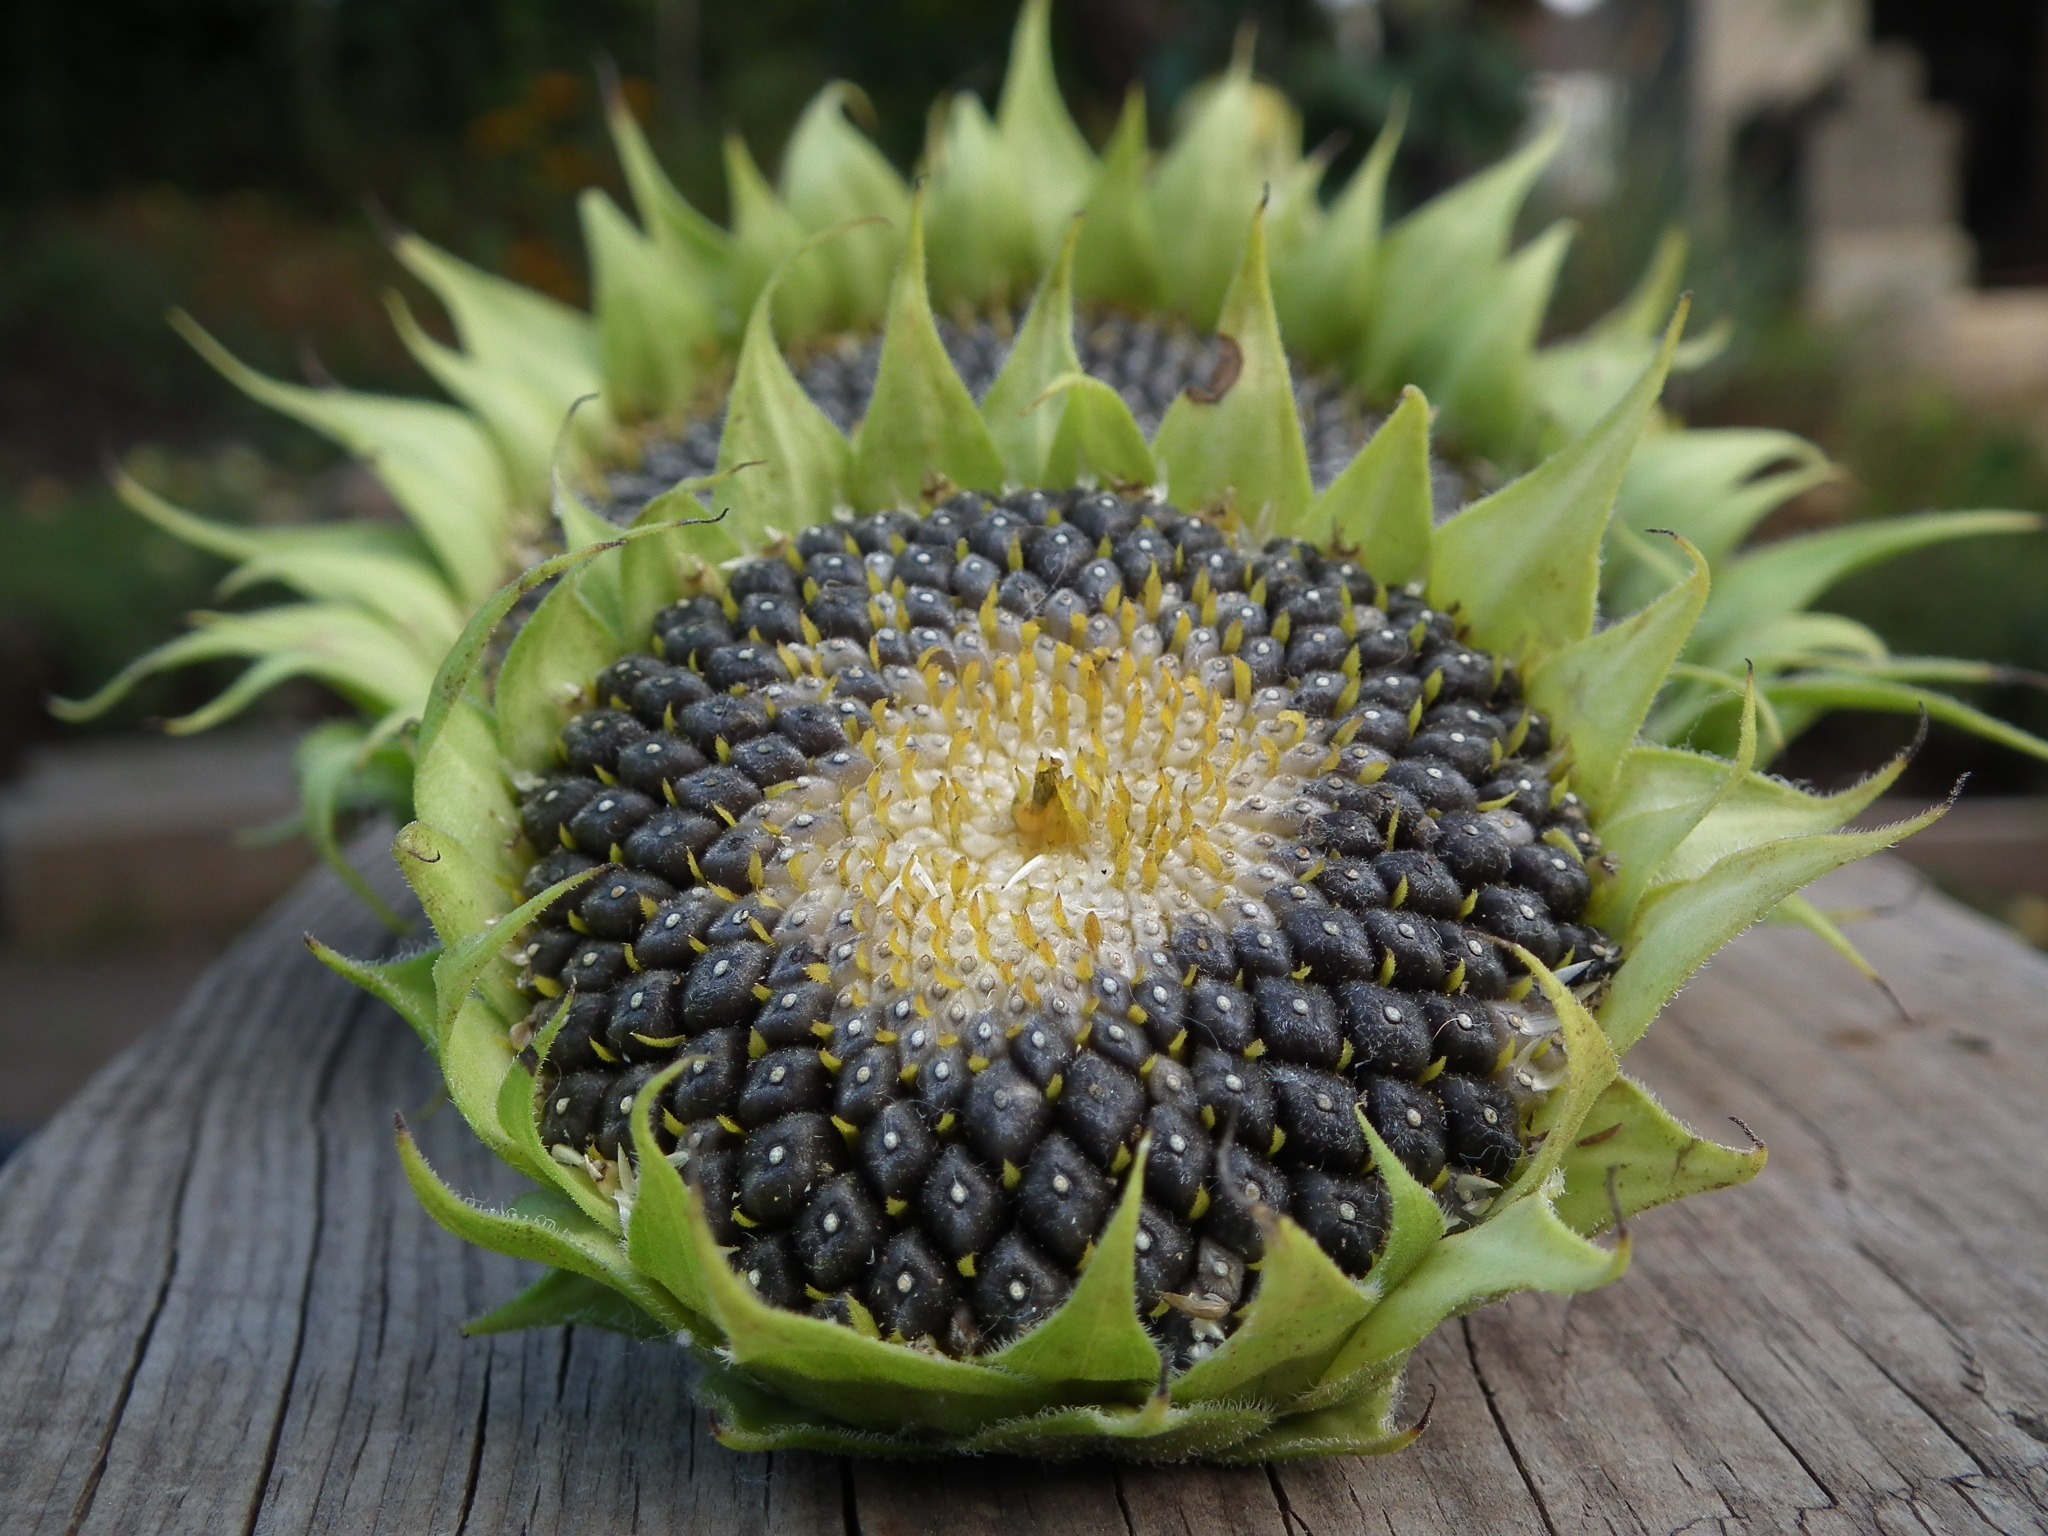
plant, fruit, flower, food, green, harvest, produce, autumn, botany, black, garden, flora, sunflower, sheet, seeds, grey, thistle, sunflower seeds, floristry, macro photography, wooden board, flowering plant, daisy family, floral design, sunflower seed, plant stem, land plant, flower arranging